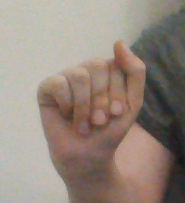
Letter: saad